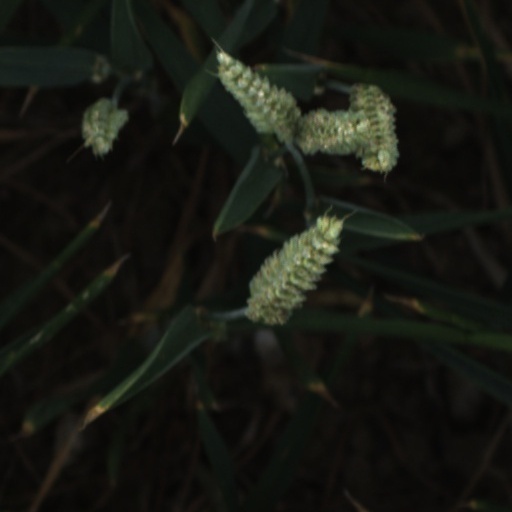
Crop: wheat